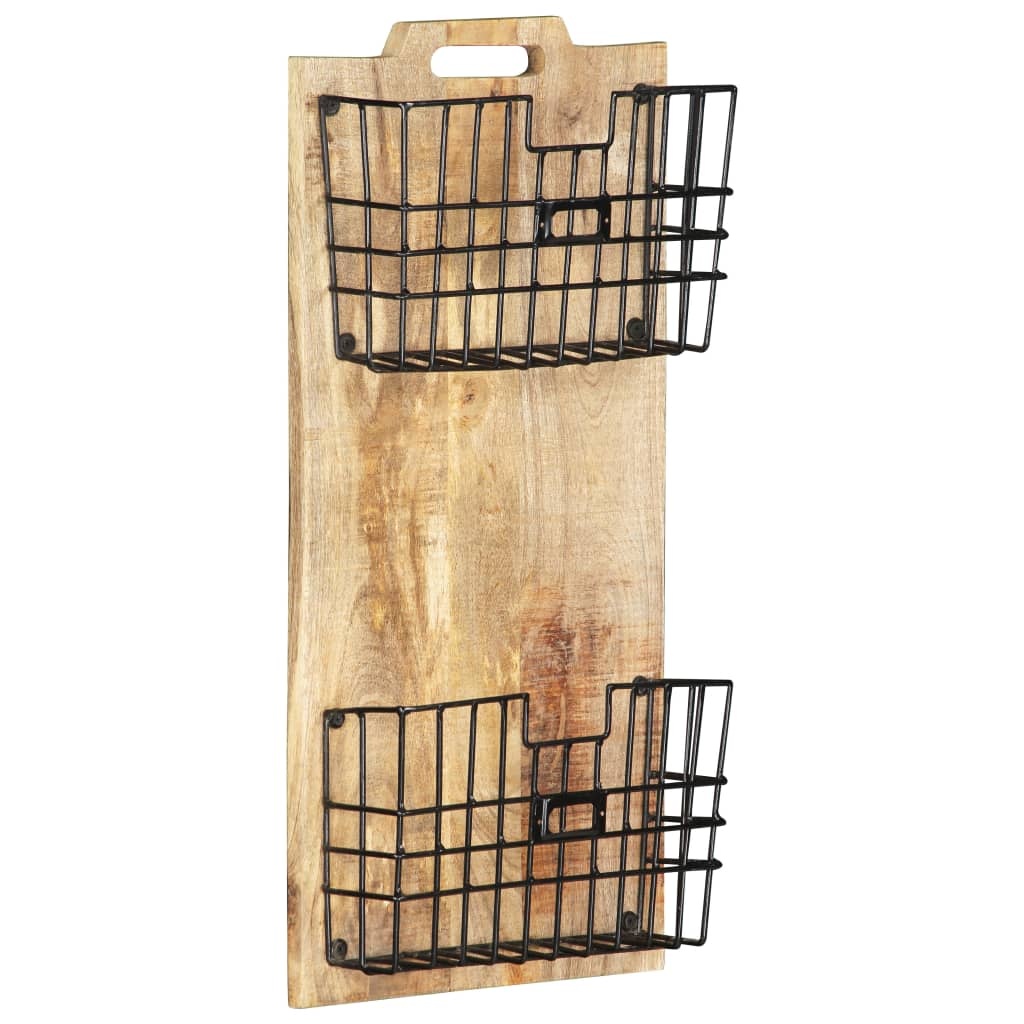
Portariviste a Parete 33x10x67 cm in Massello di Mango Grezzo
Questo pratico portariviste a parete è una soluzione di archiviazione perfetta per giornali e riviste. Il portagiornali è composto di 2 cestelli in acciaio e un asse di legno massello di mango grezzo, che lo rendono robusto e durevole. Il legno di mango è un legno duro e denso che presenta splendide venature e contorni marroni o dorati sulla sua superficie. I 2 cestelli di archiviazione inclusi sono sufficienti per soddisfare le vostre necessità. Nota importante: La squisita artigianalità e le belle venature del legno massello di mango rendono ogni pezzo unico e diverso dagli altri; la consegna è casuale. Questo portariviste è già assemblato; nessun assemblaggio è richiesto. Materiale: Legno massello di mango grezzo, acciaio Dimensioni: 33 x 10 x 67 cm (L x P x A) Con 2 cesti Lucidato, dipinto e verniciato
Brand: Nion_MaxiStore
Category: Furniture > Cabinets & Storage > Magazine Racks